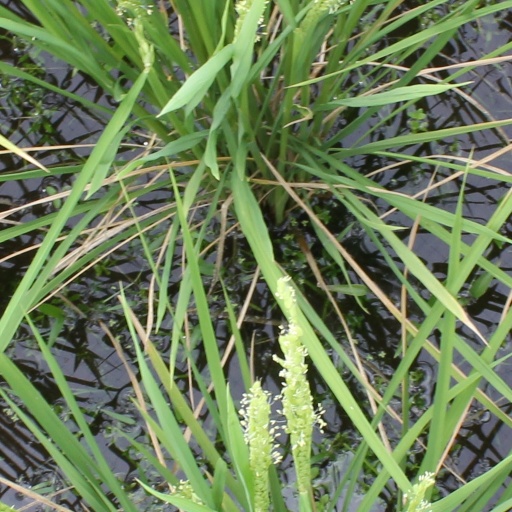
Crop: rice